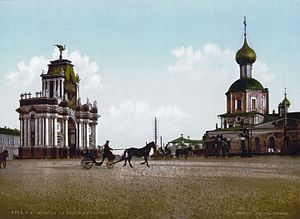
Den Røde Port
Den Røde Port (fra et postkort fra det 19. århundrede)
Den Røde Port i Moskva var et sjældent eksempel på en triumfbue bygget i barokstil.